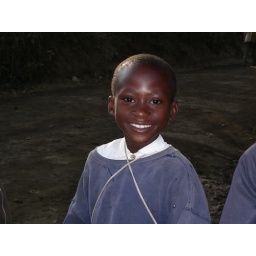
A cute kid on the road by our house on his way to school.